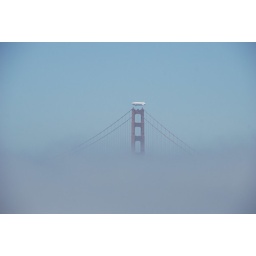
Golden Gate bridge in fog with a plane over it